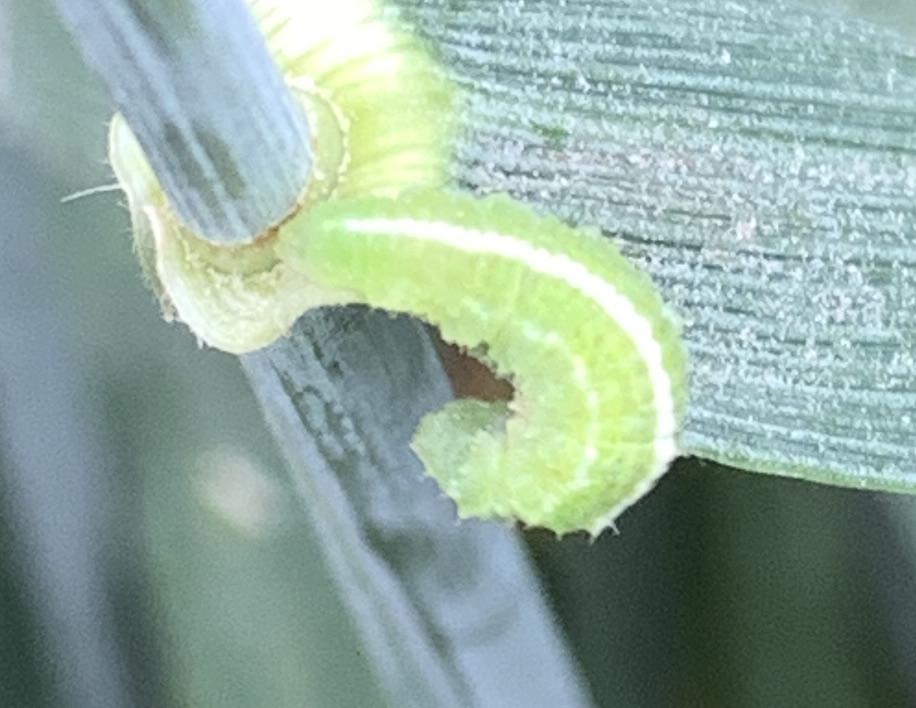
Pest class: predators